Douglas McCarthy

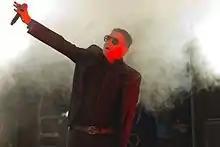
McCarthy performing in 2016

Douglas John McCarthy (1 September 1966 – 11 June 2025) was an English vocalist whose work covers a range of electronic music genres. He was the lead vocalist of the EBM band Nitzer Ebb from 1982 until 2024. Outside of Nitzer Ebb, he worked in collaboration with DJ and producer Terence Fixmer as Fixmer/McCarthy, and with musician Cyrusrex as DJM/REX. McCarthy, Cyrusrex, and Nitzer Ebb bandmate Bon Harris formed the music collective Blackline along with such musicians as Paul Barker of Ministry, Mark Walk of Skinny Puppy, and Depeche Mode touring musician Christian Eigner. He released the solo album, "Kill Your Friends" in 2012.